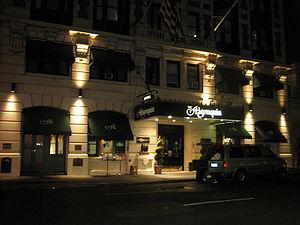
L'Hôtel Algonquin est un hôtel historique situé dans l'arrondissement de Manhattan à New York, sur la 44ᵉ rue. Il est considéré comme un lieu historique remarquable de la ville de New York en 1987.